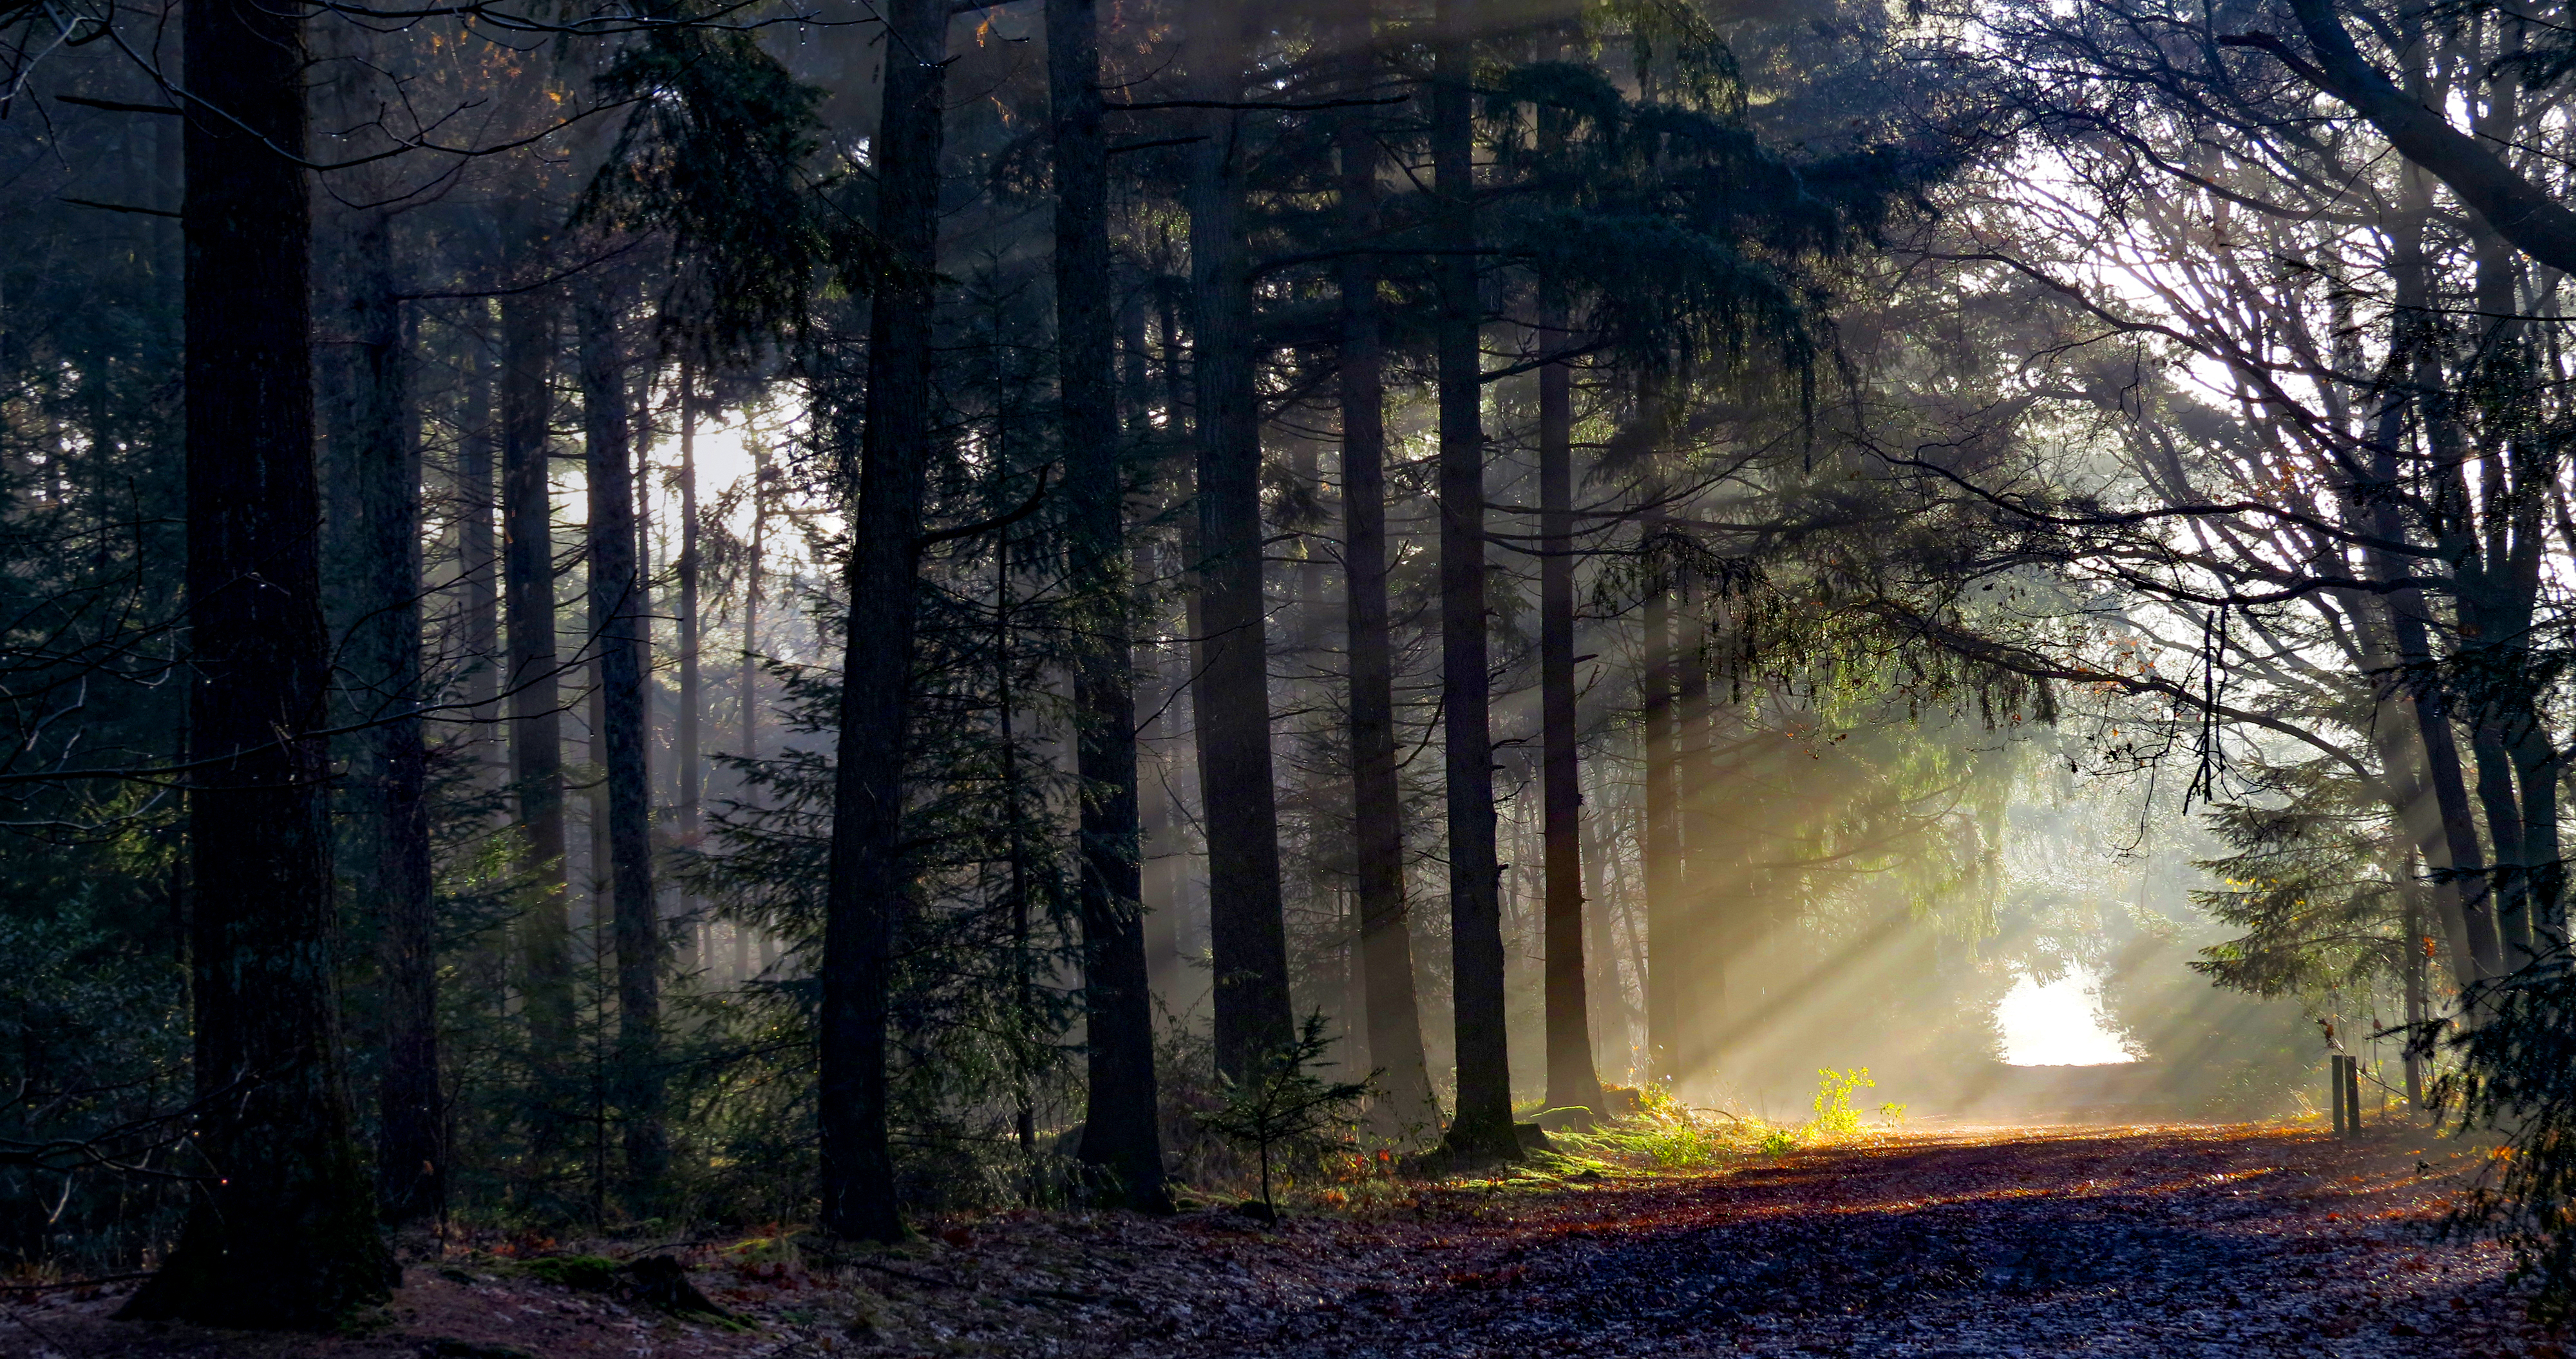
fog, forest, early, sun, nature, woodland, tree, atmosphere, sunlight, light, morning, temperate coniferous forest, phenomenon, old growth forest, spruce fir forest, grove, biome, sky, branch, evening, darkness, landscape, mist, computer wallpaper, autumn